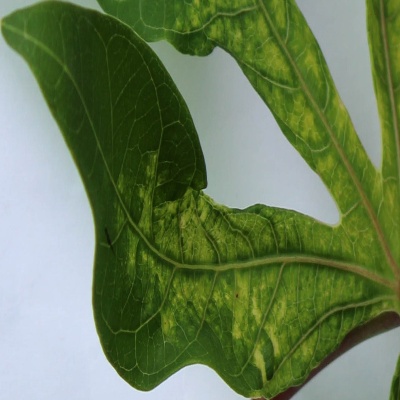
Crop: Cassava
Condition: mosaic